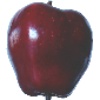
Label: Apple Red Delicious 1